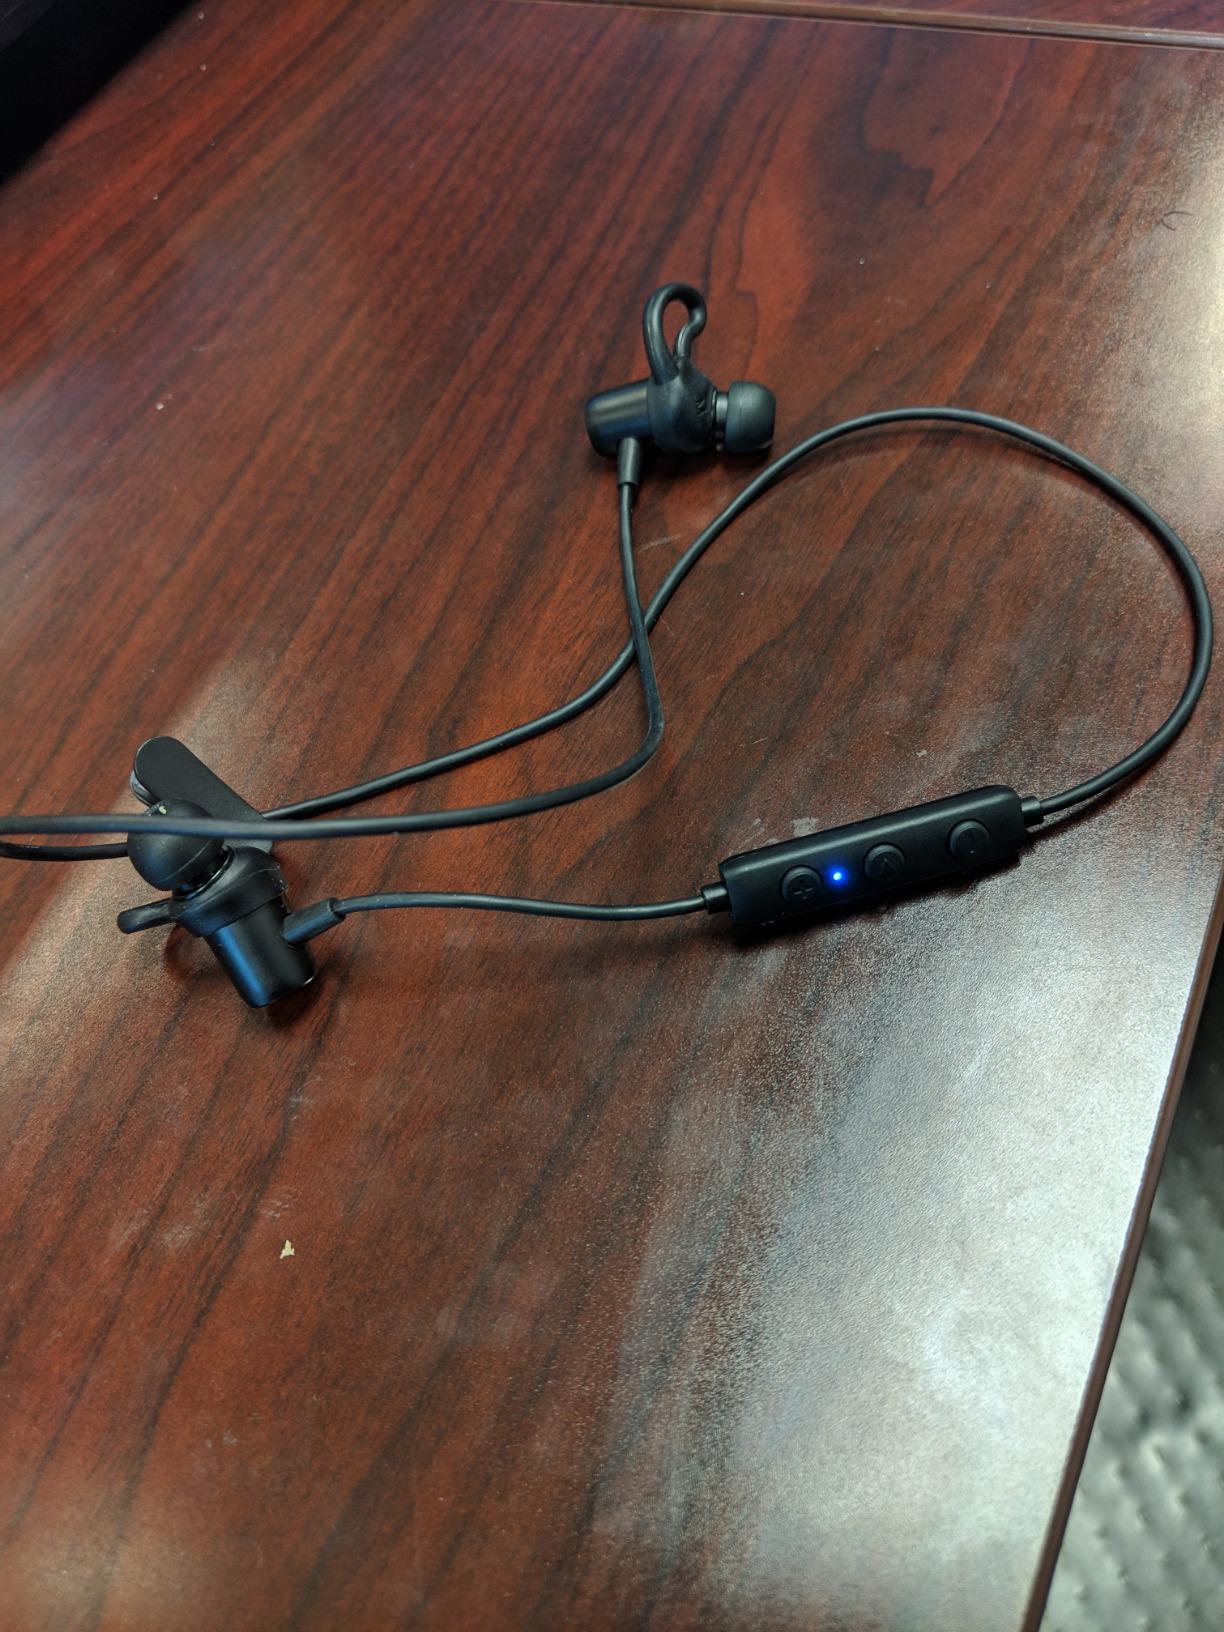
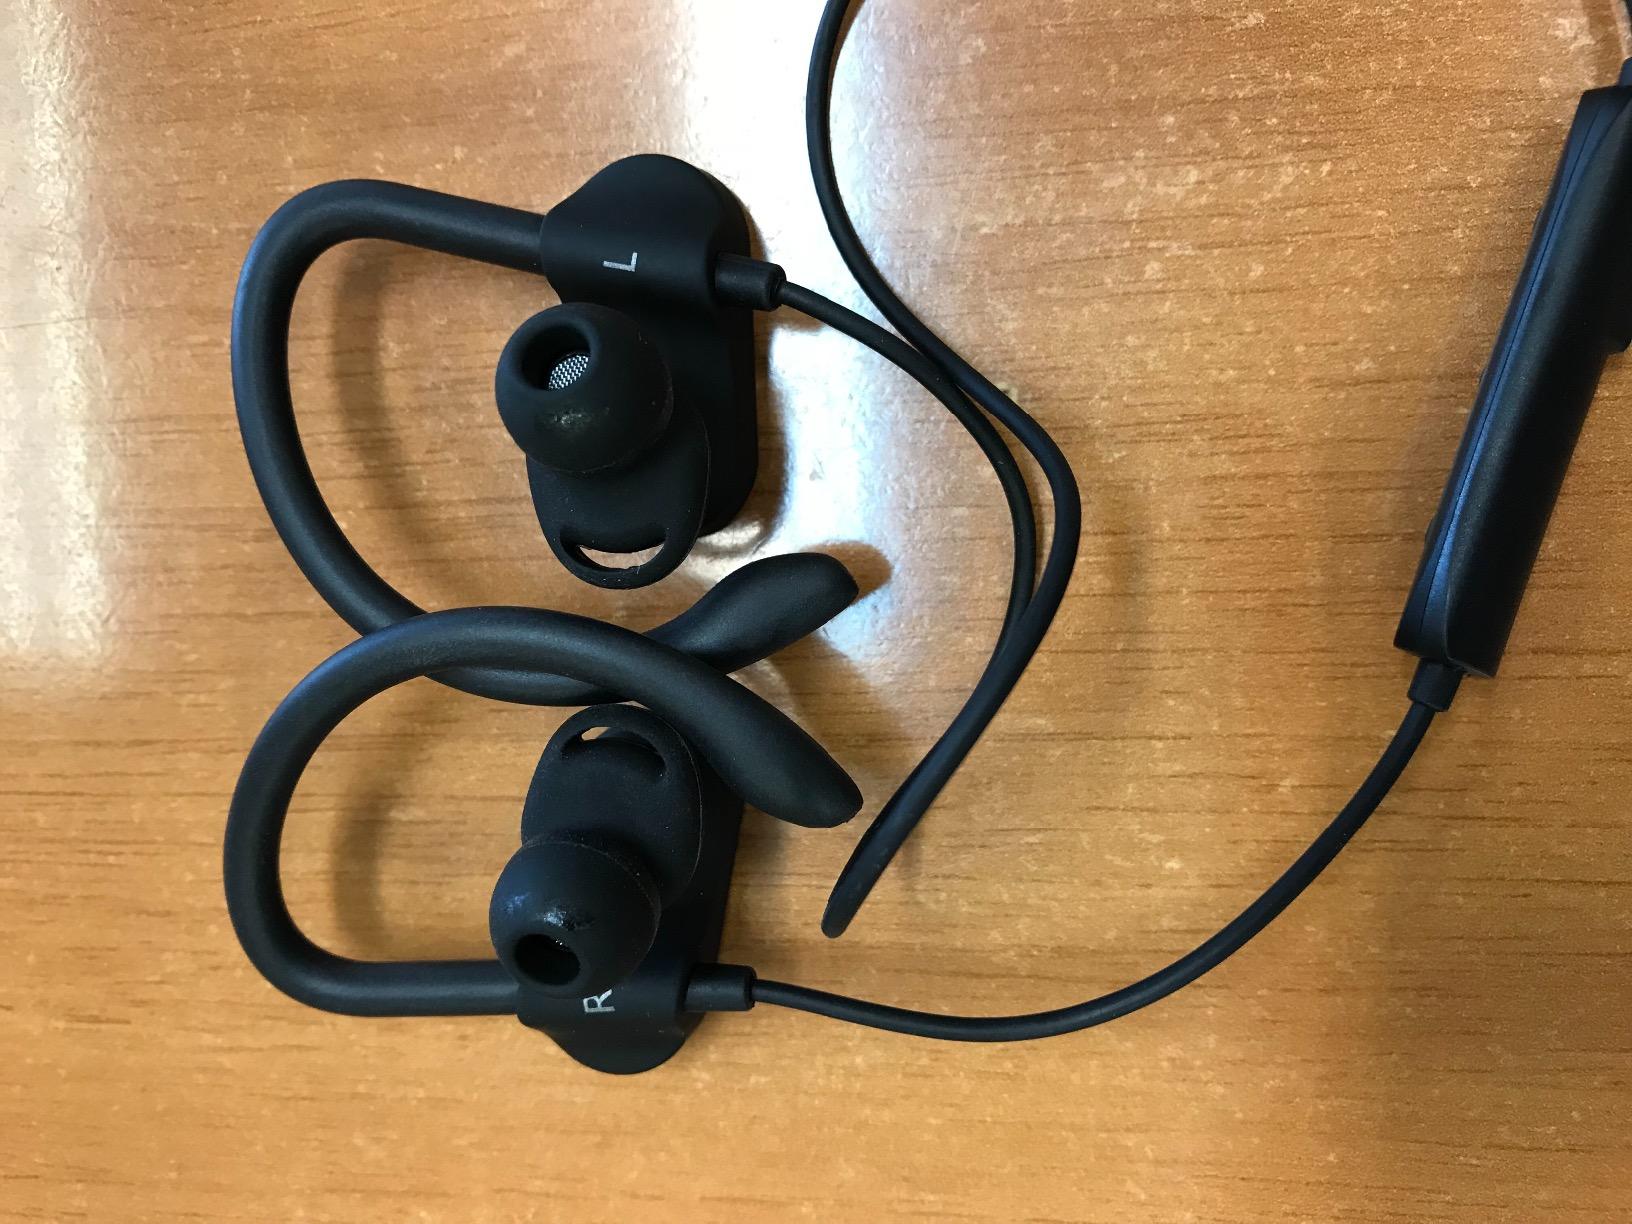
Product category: headphones
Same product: no